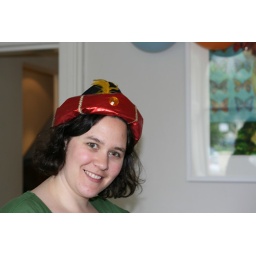
Zig in the fancy dress hat